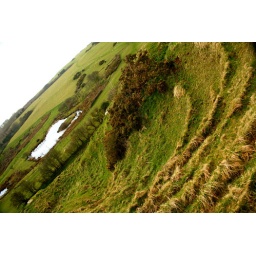
In Abbotsbury, Dorset. The grassy banks on the hill sort of looks like rows of seats in an outdoor amphitheatre.